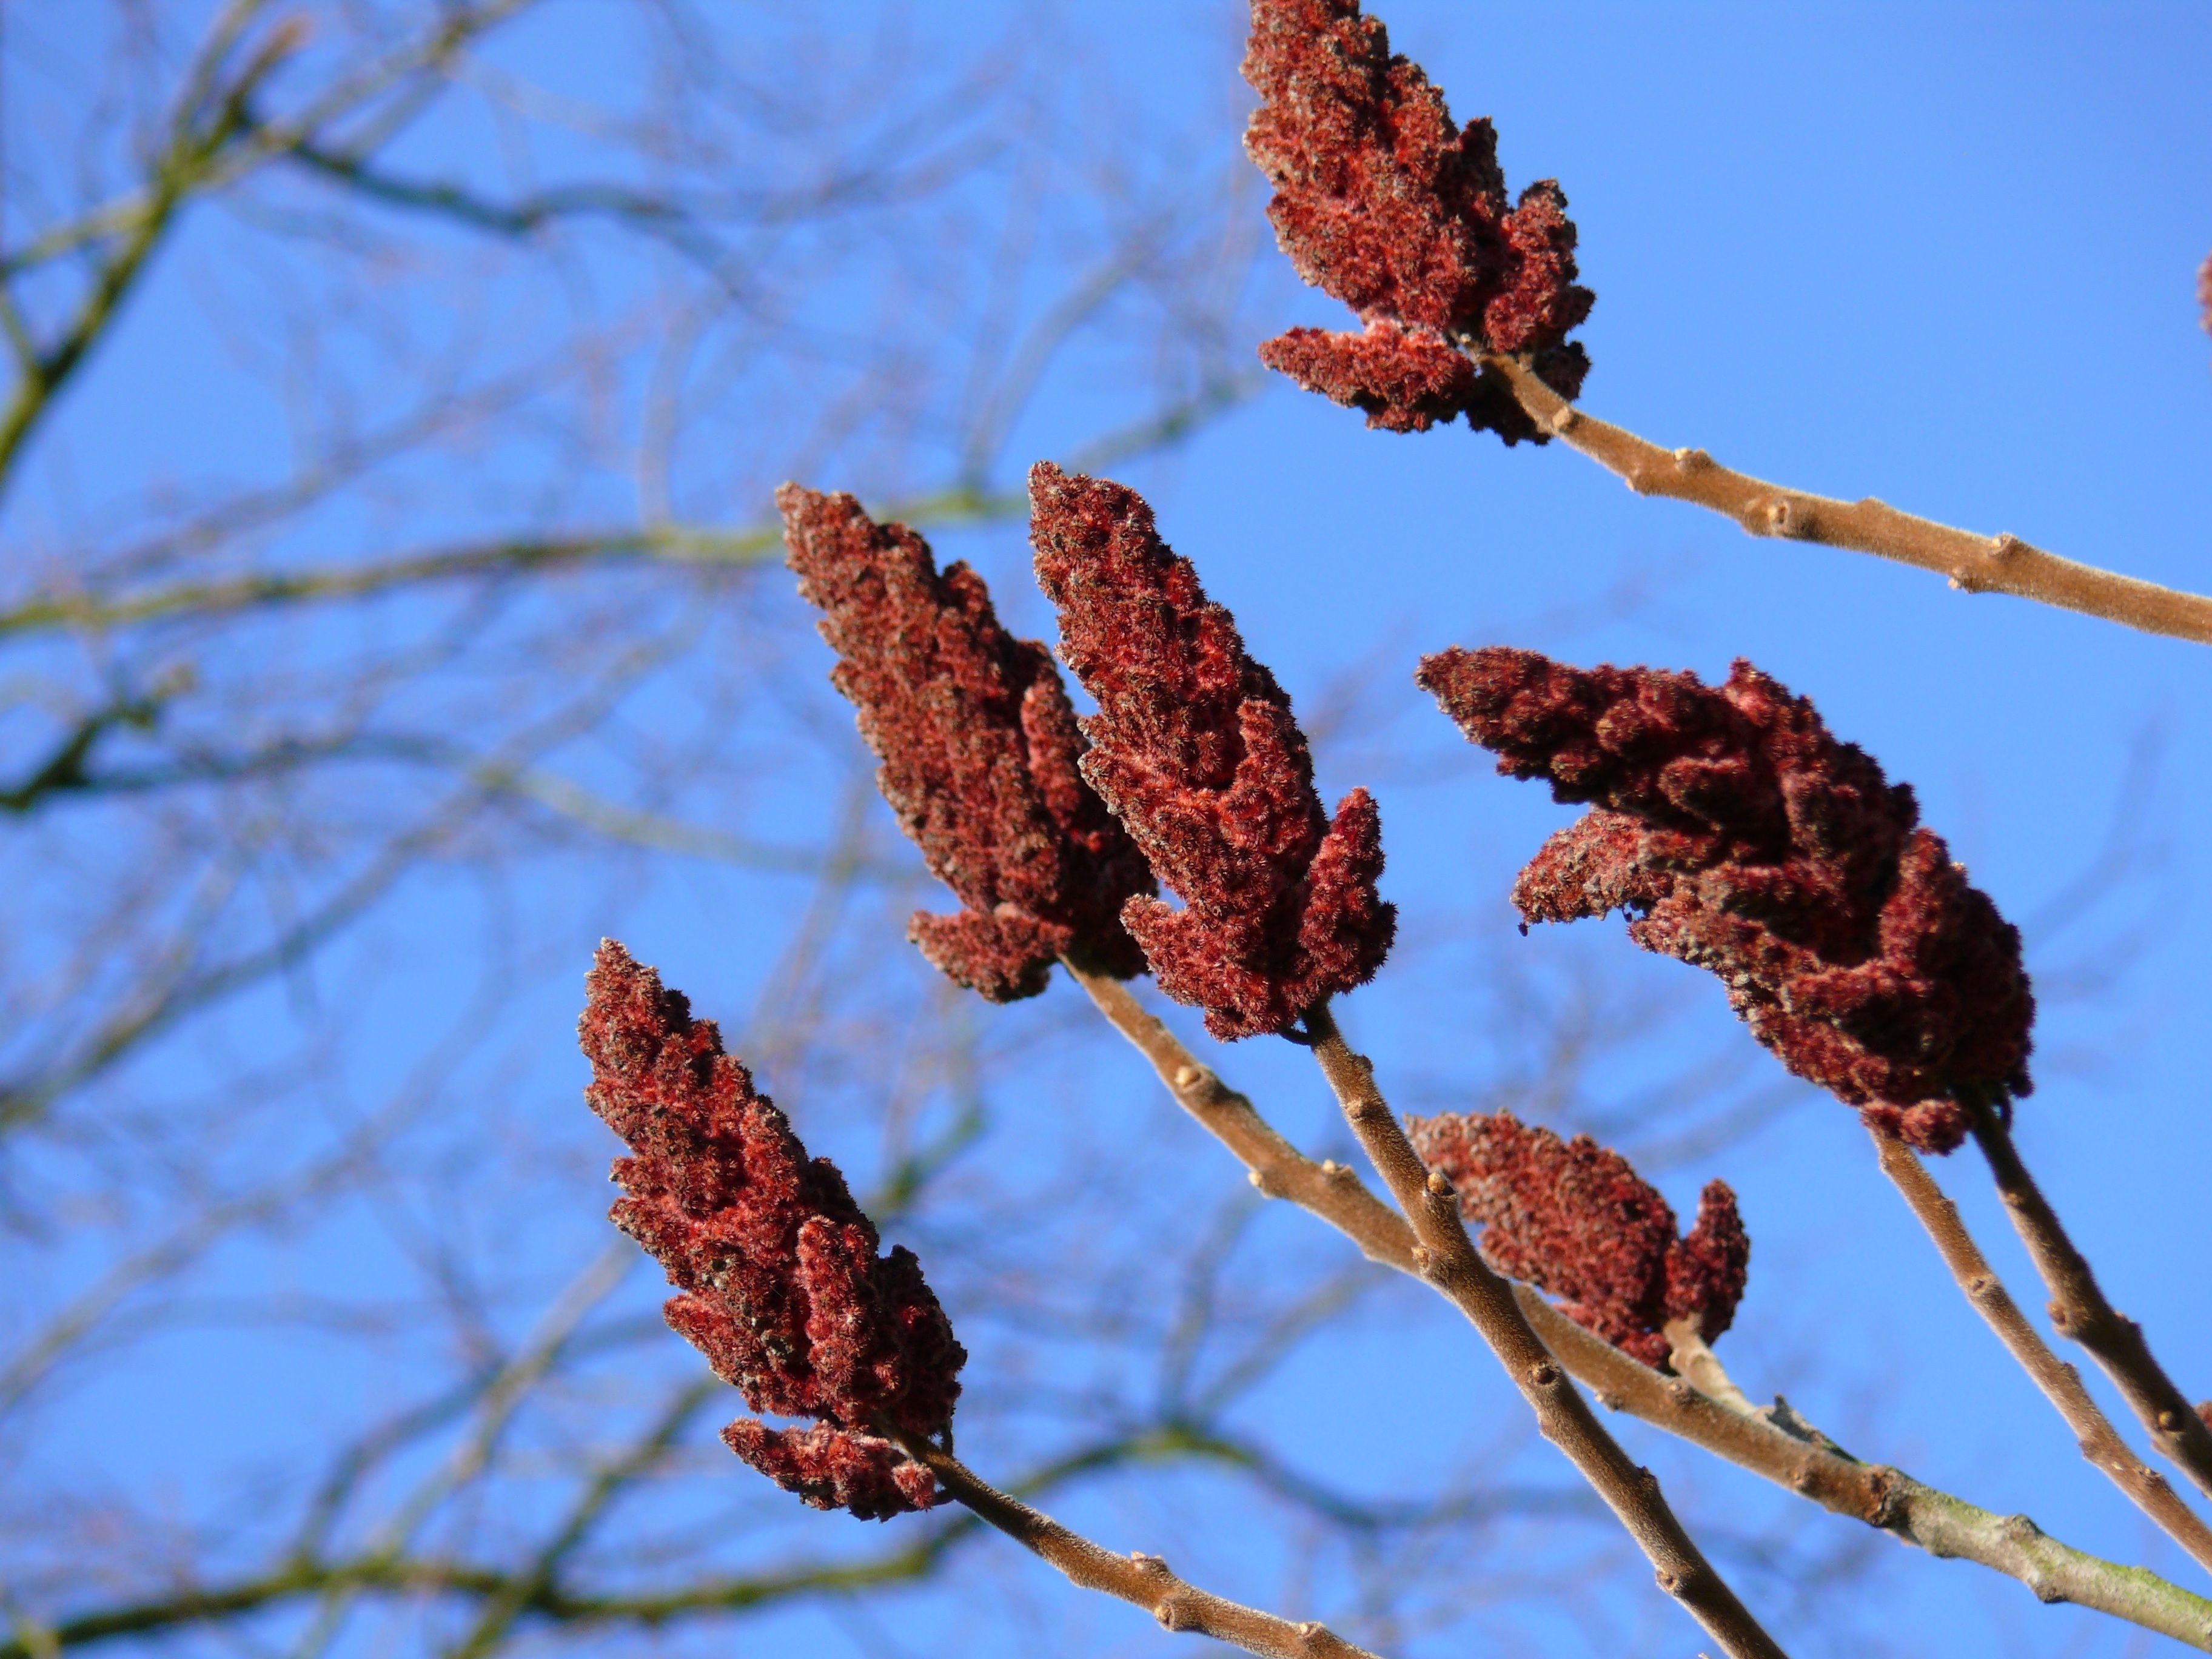
tree, nature, branch, plant, air, leaf, flower, produce, autumn, blue, flora, season, shrub, larch, flowering plant, woody plant, land plant, bordeau